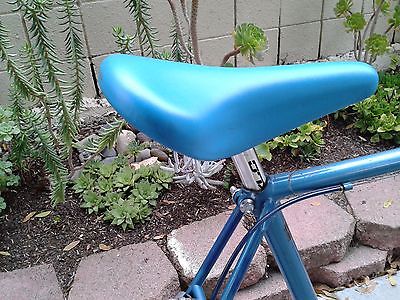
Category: bicycle